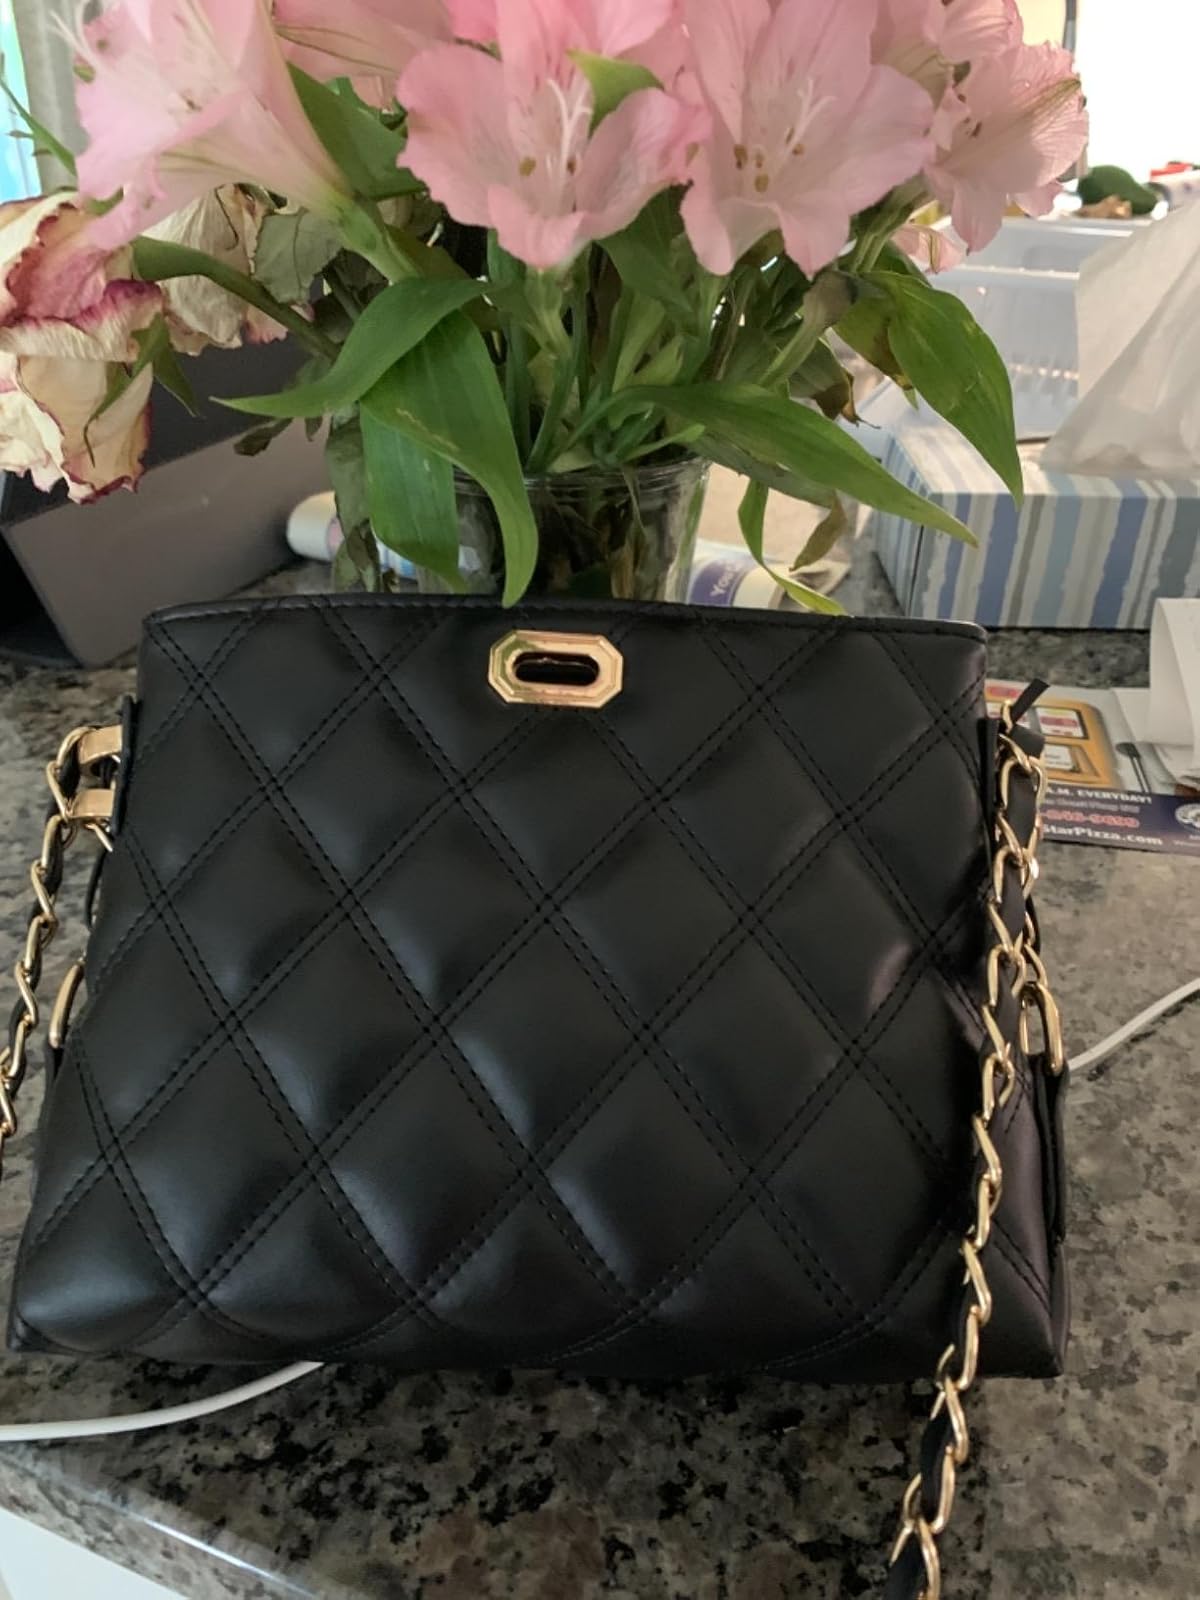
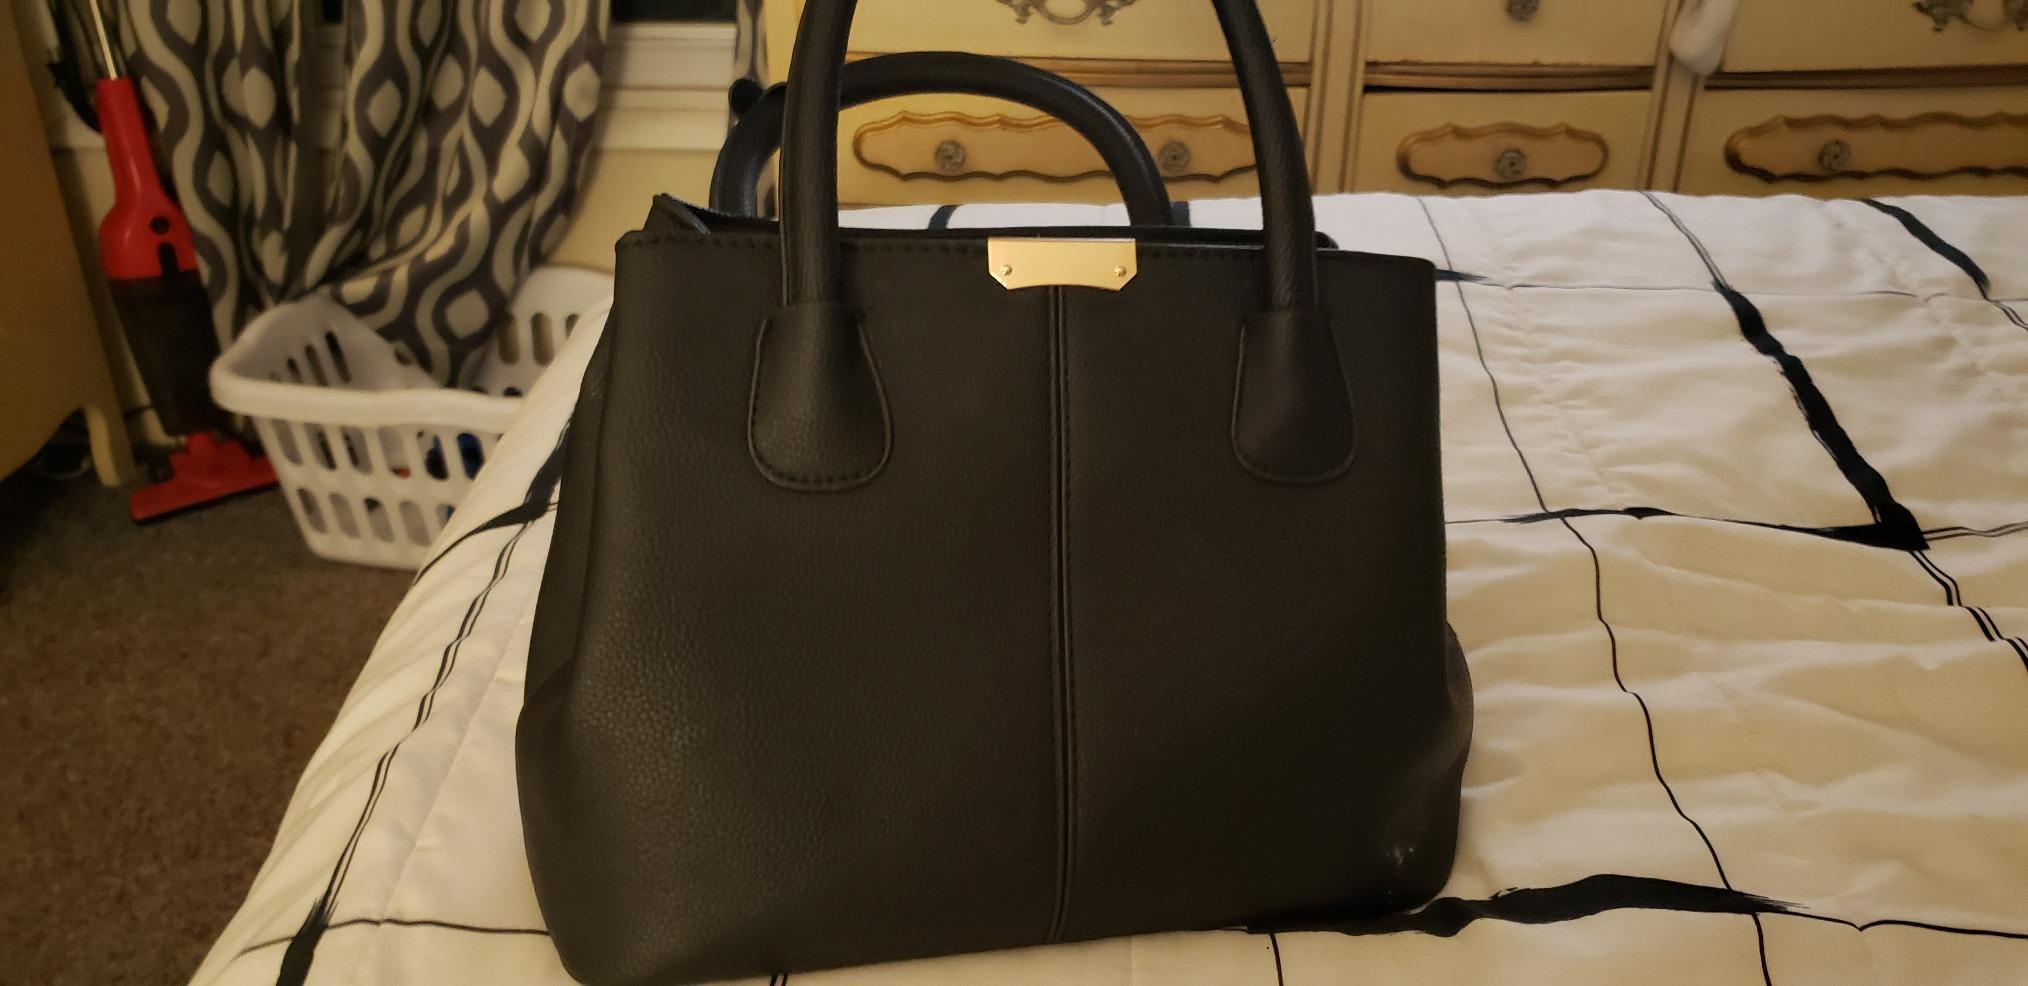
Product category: accessories_handbag
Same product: no